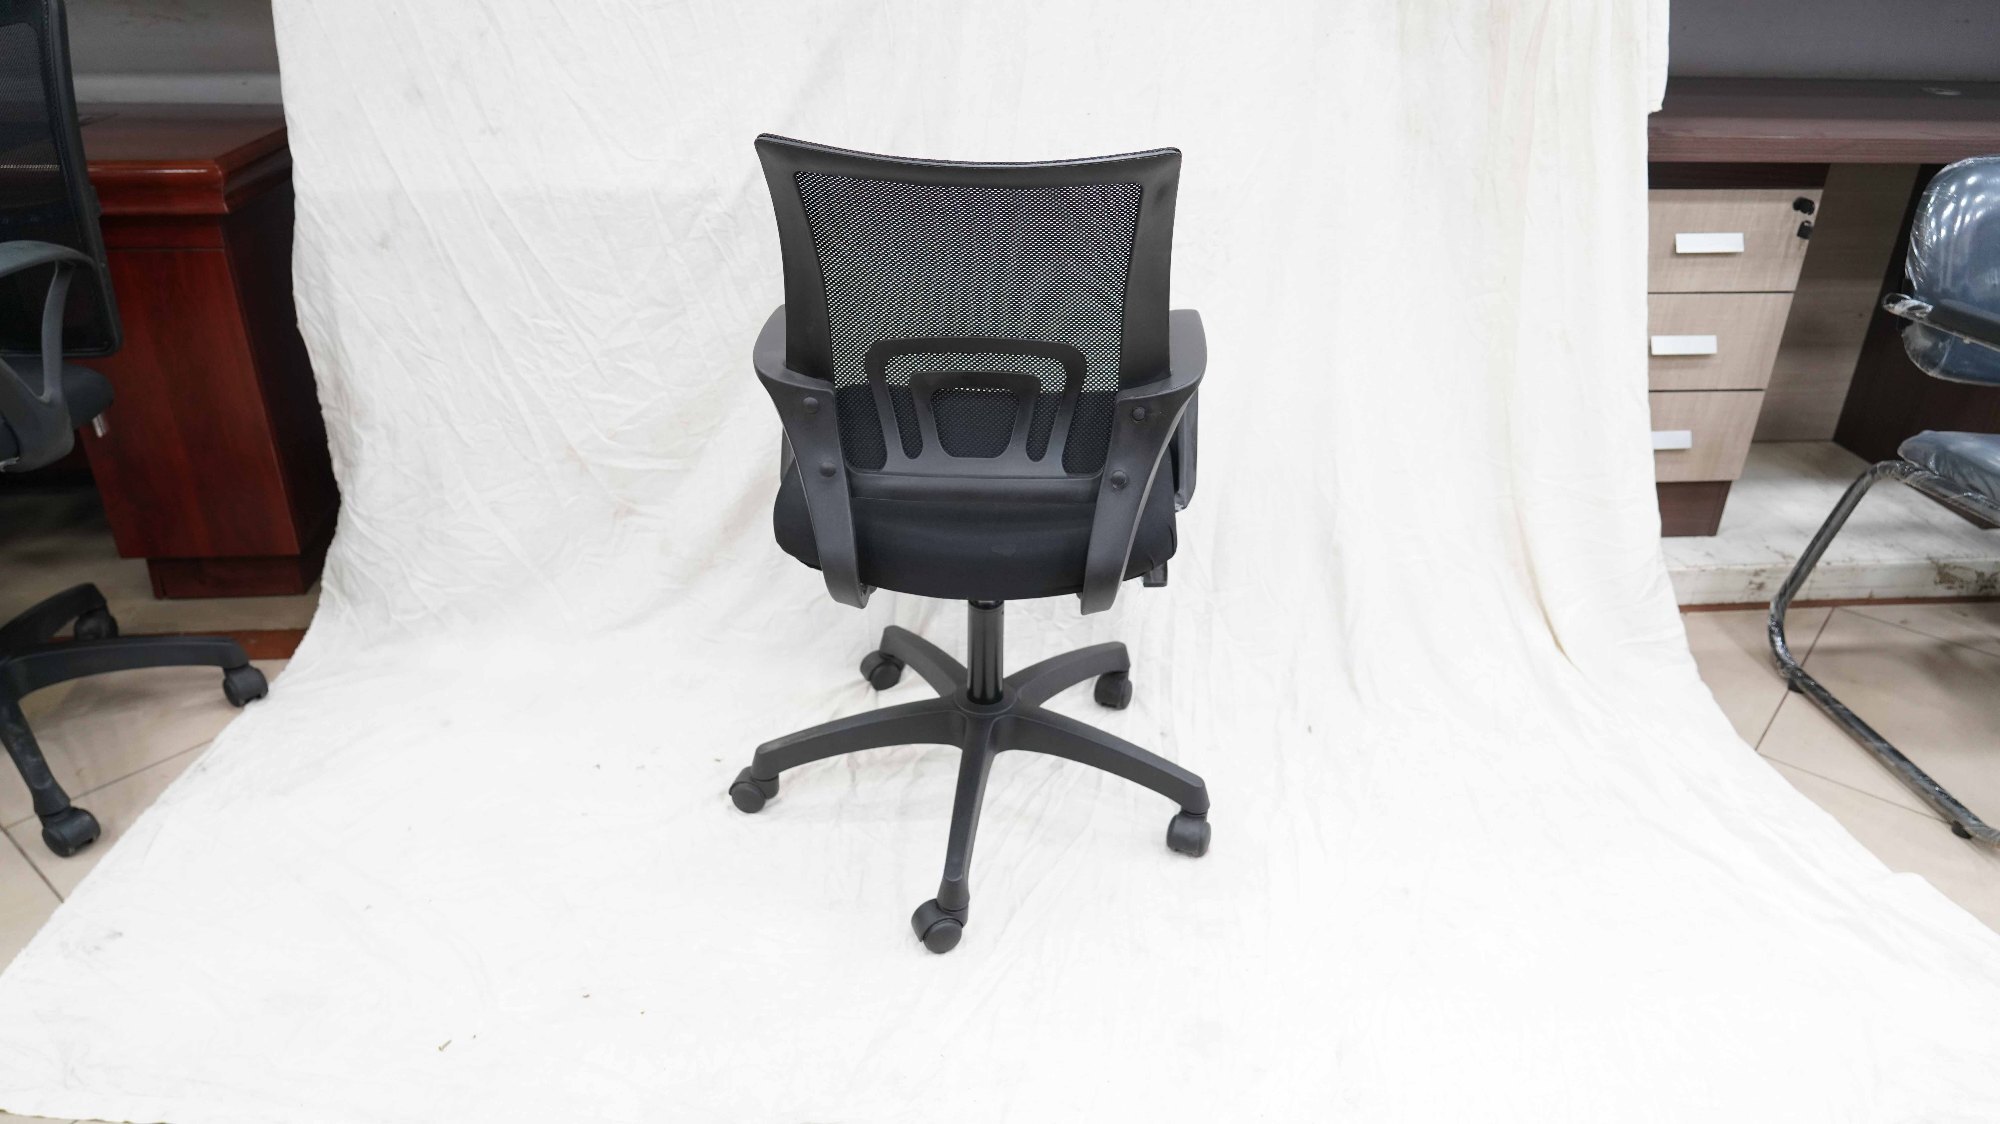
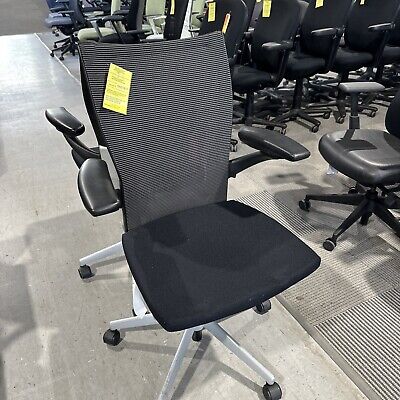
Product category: items_chair
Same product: no